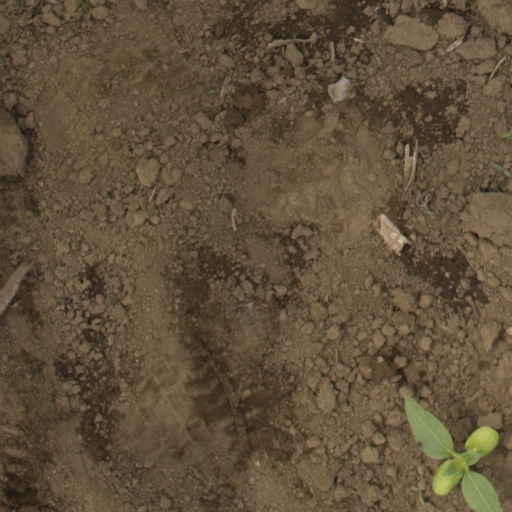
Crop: Jerusalem artichoke